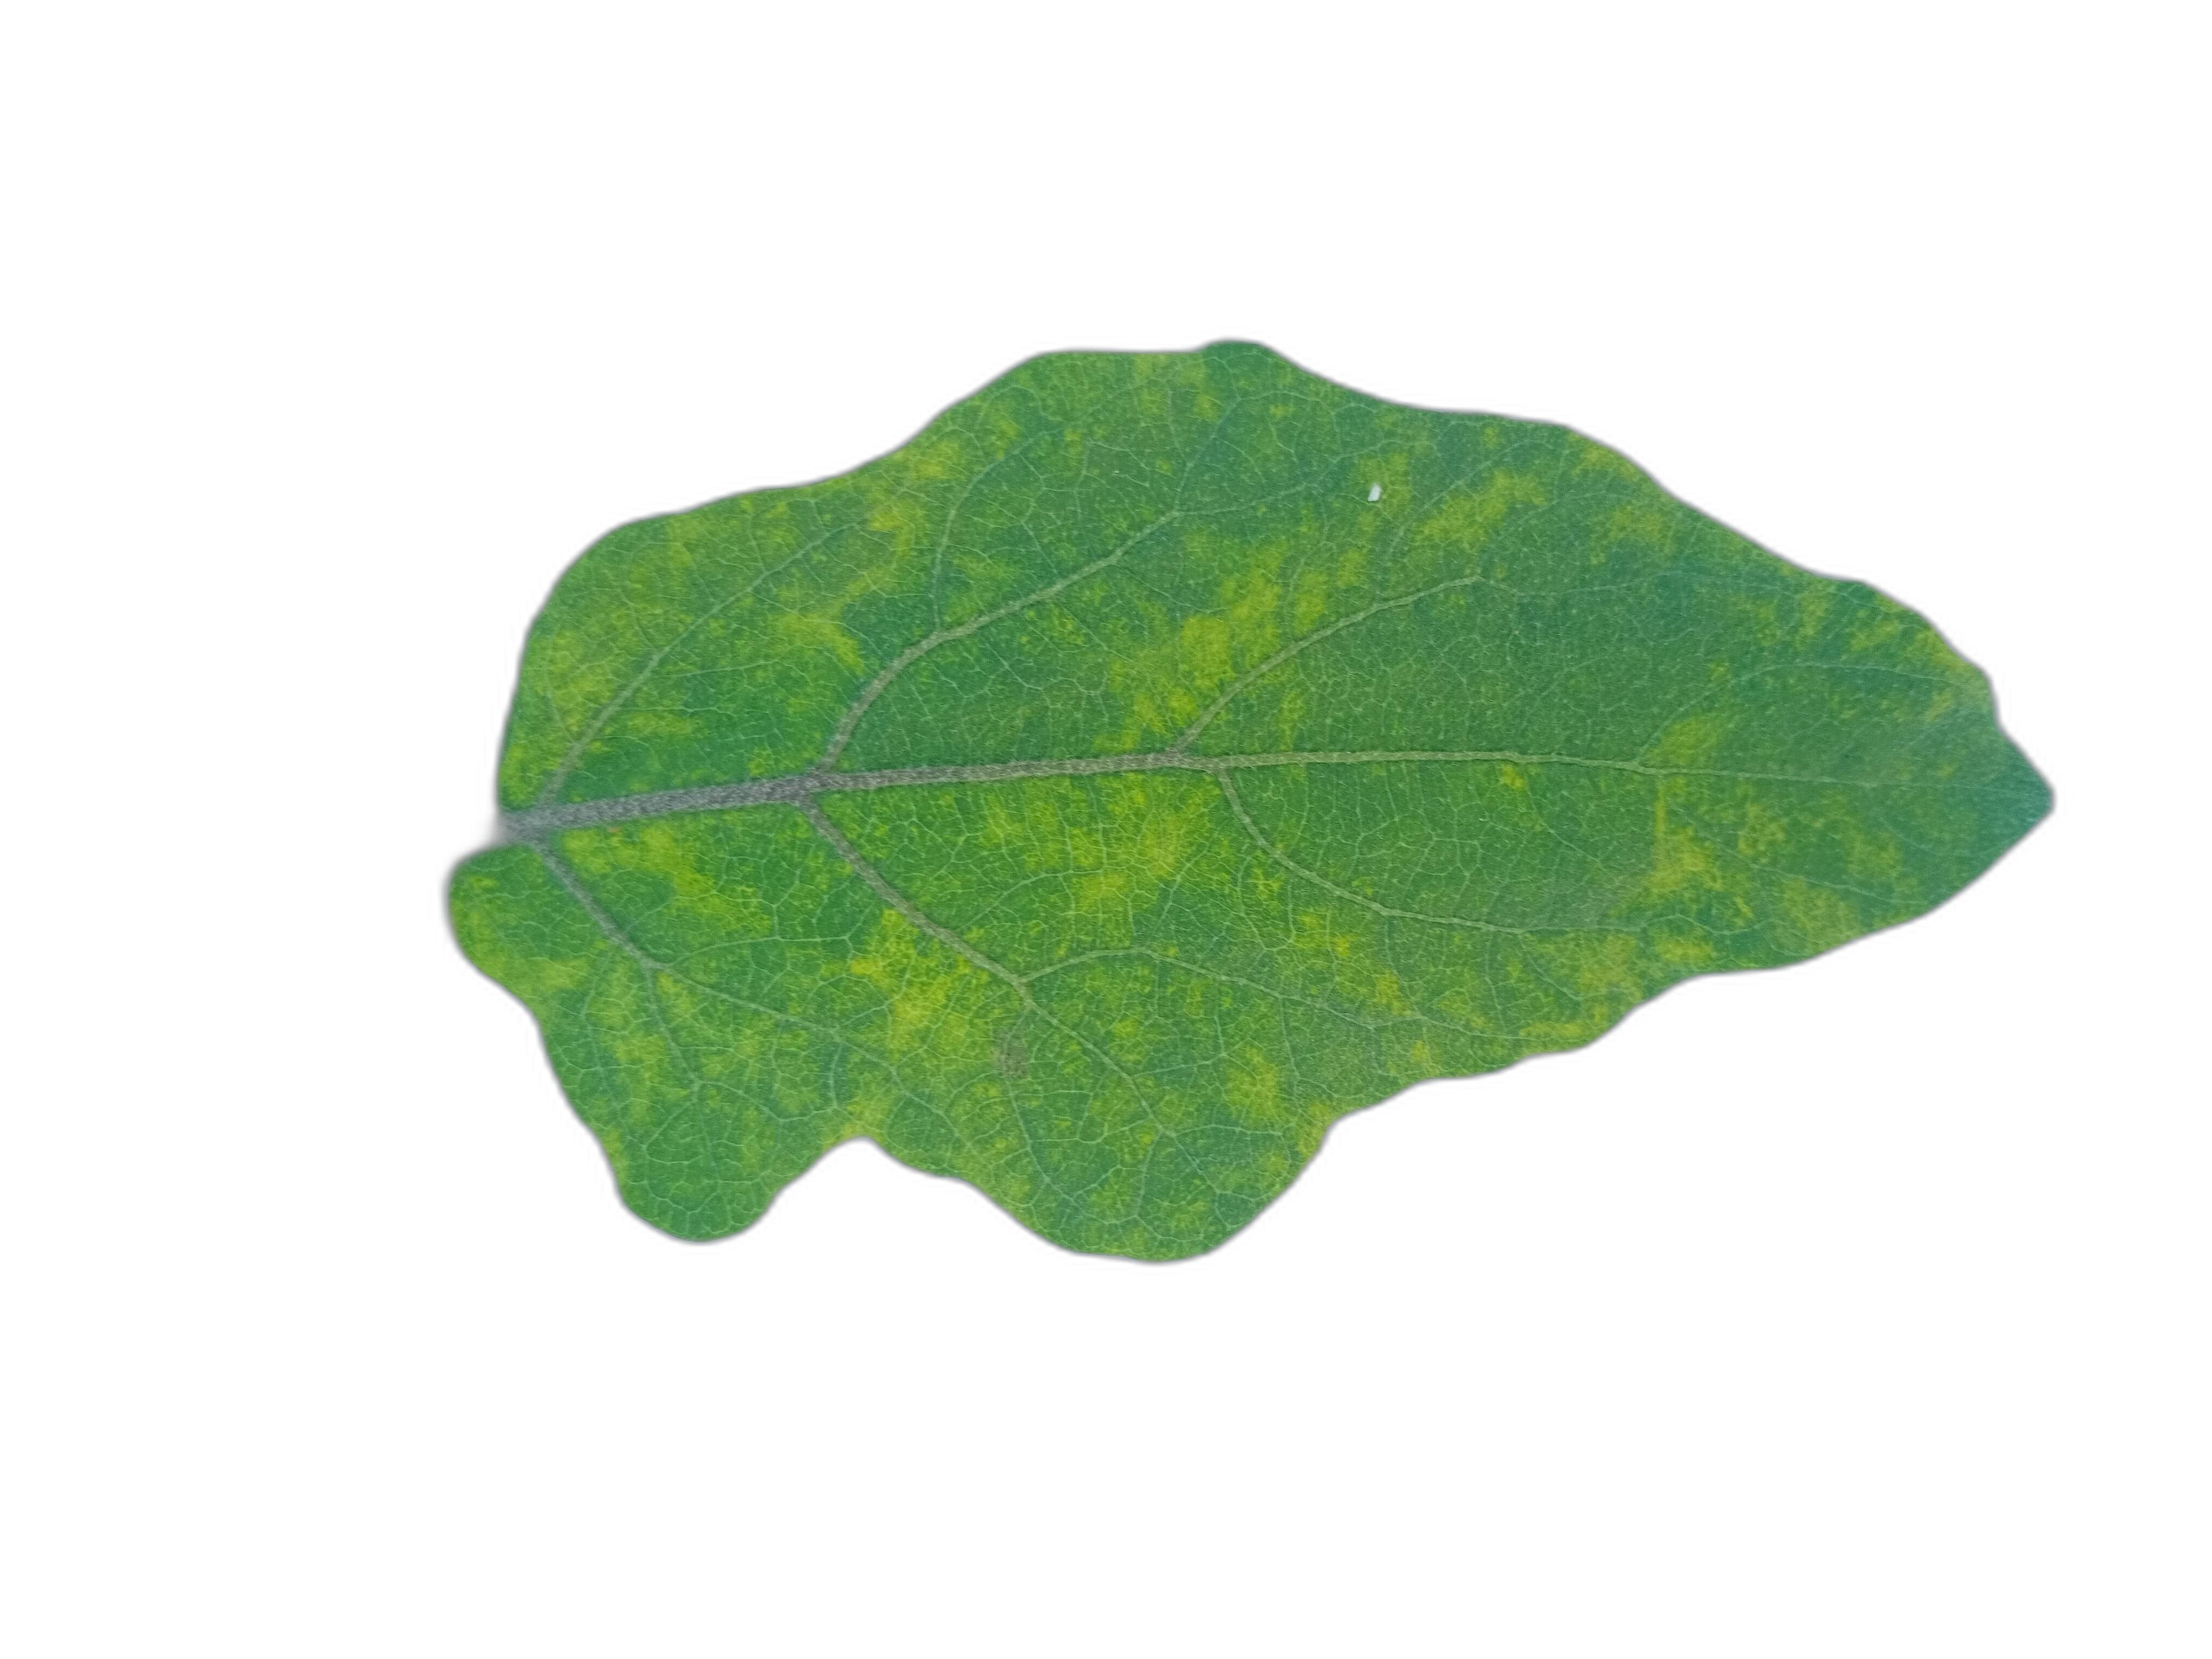
Label: Healthy Leaf